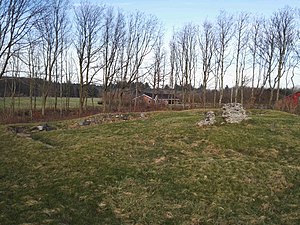
Tvorup Klitplantage
Tvorup Kirkeruin
Tvorup Kirkeruin, overblik
Tvorup Klitplantage er en plantage i Thy beliggende nordøst for Nørre Vorupør, som administreres af Naturstyrelsen. Plantagen er den ældste klitplantage i Thy. Vest for plantagen ligger Vesterhavet, mod nord ligger Vangså Hede og Nystrup Klitplantage, mod syd ligger Ålvand Klithede, og plantagens østside vender ud mod landbugsområder, bl.a. den udtørrede Sjørring Sø.